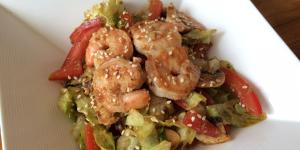
ensalada oriental de camarones